Dallas College

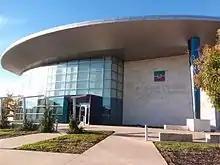
Dallas College Garland Center

Dallas College is a public community college with seven campuses in Dallas County, Texas. It serves more than 70,000 students annually in degree-granting, continuing education, and adult education programs.